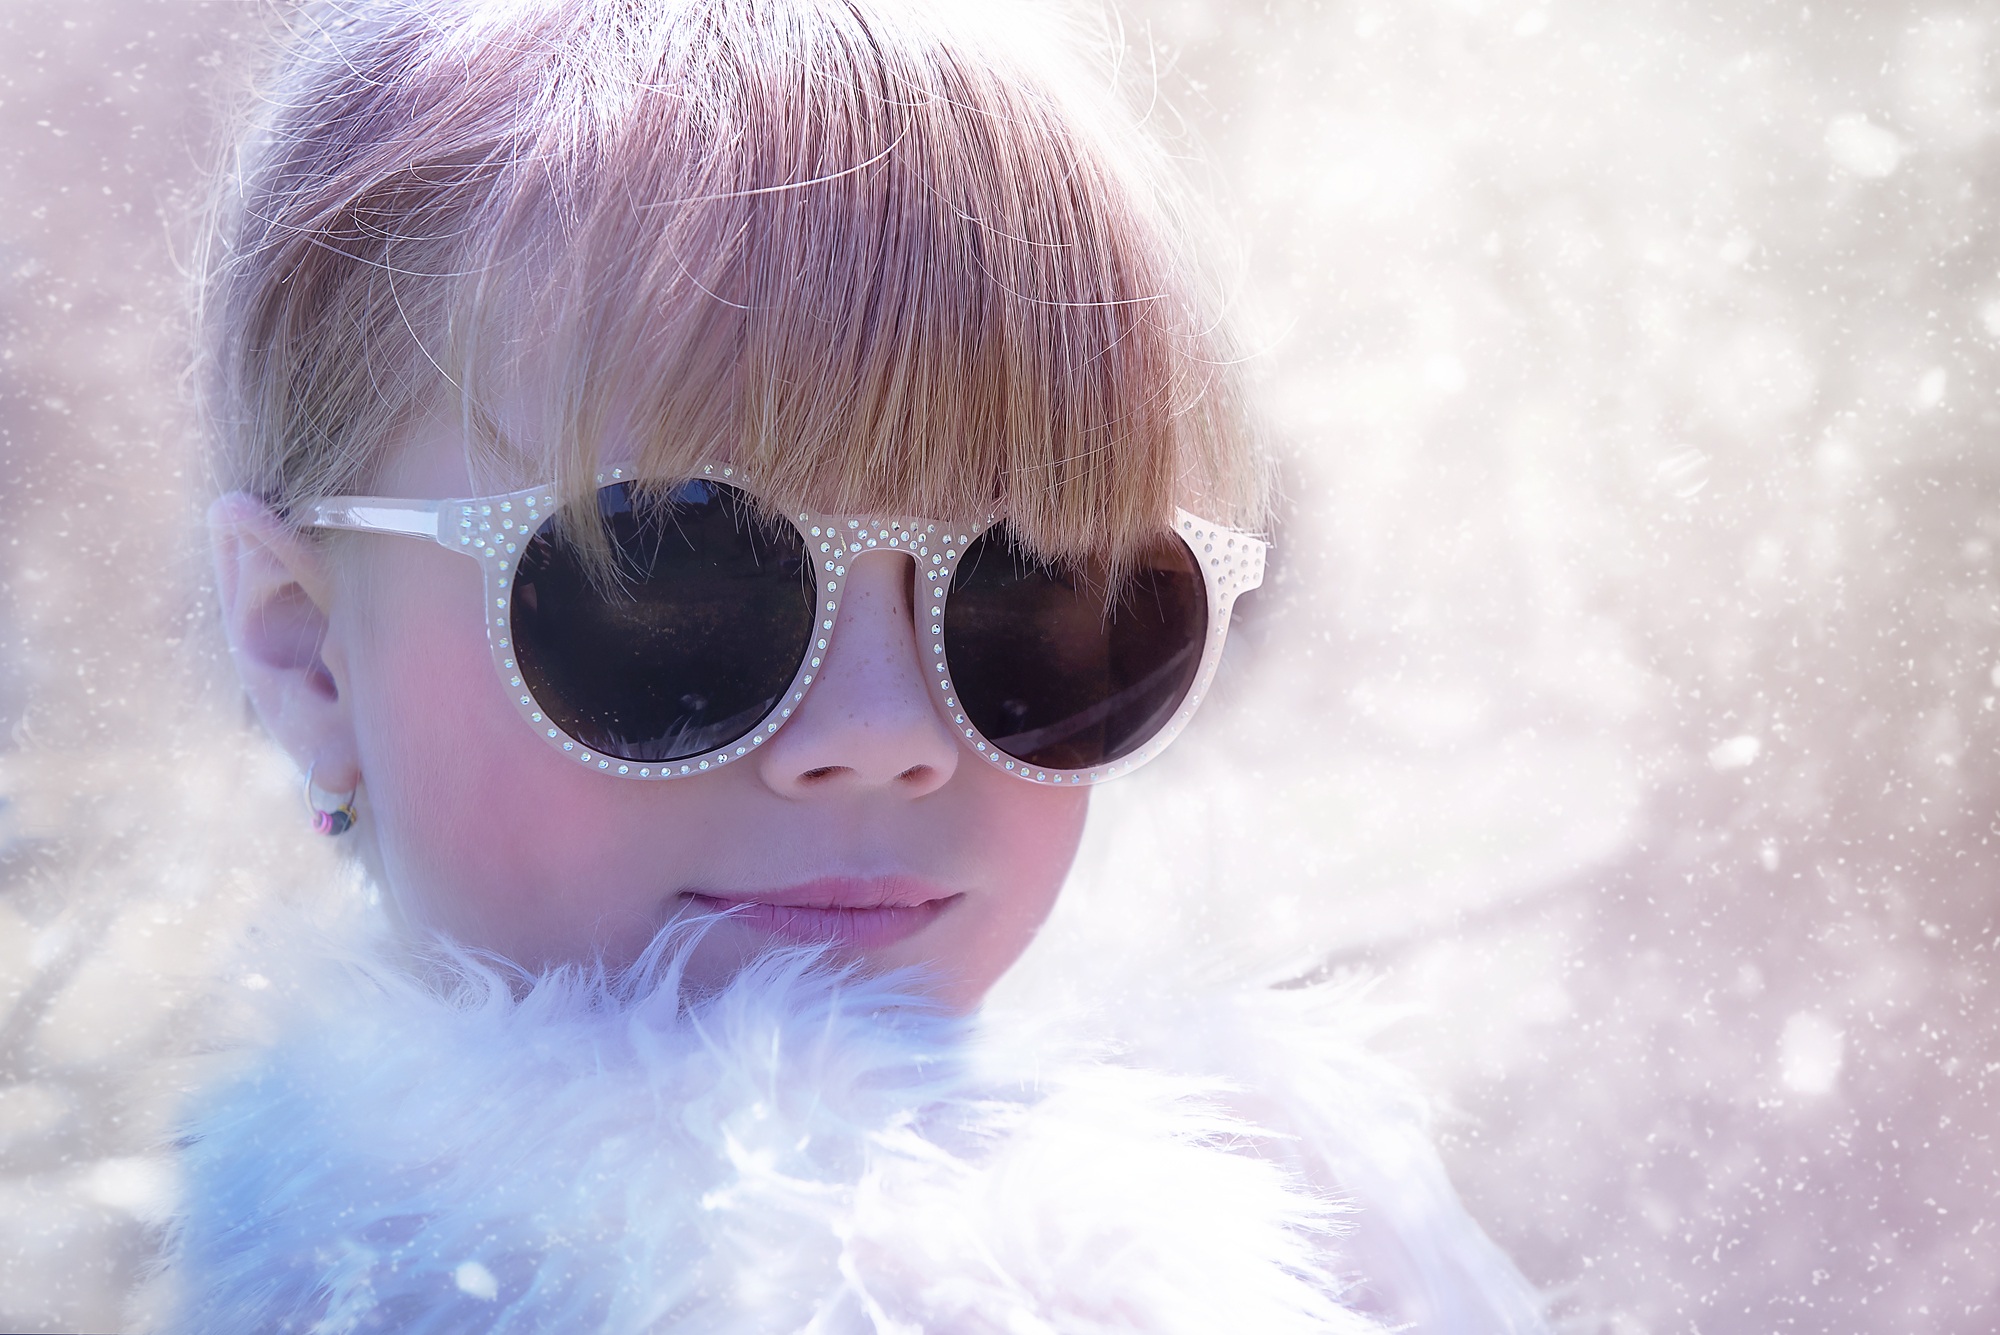
person, snow, girl, hair, portrait, model, color, child, blue, close, hairstyle, close up, face, nose, cool, sunglasses, eye, glasses, head, skin, eyewear, beauty, blond, organ, costume, emotion, fabulous, diva, vision care